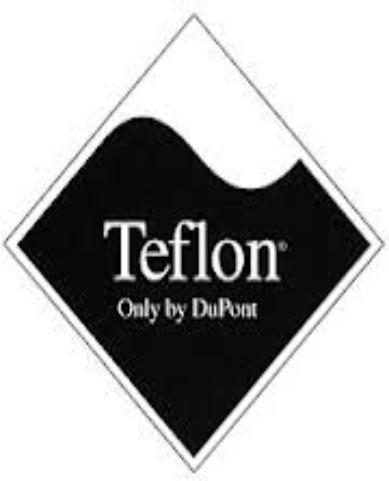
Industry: Necessities